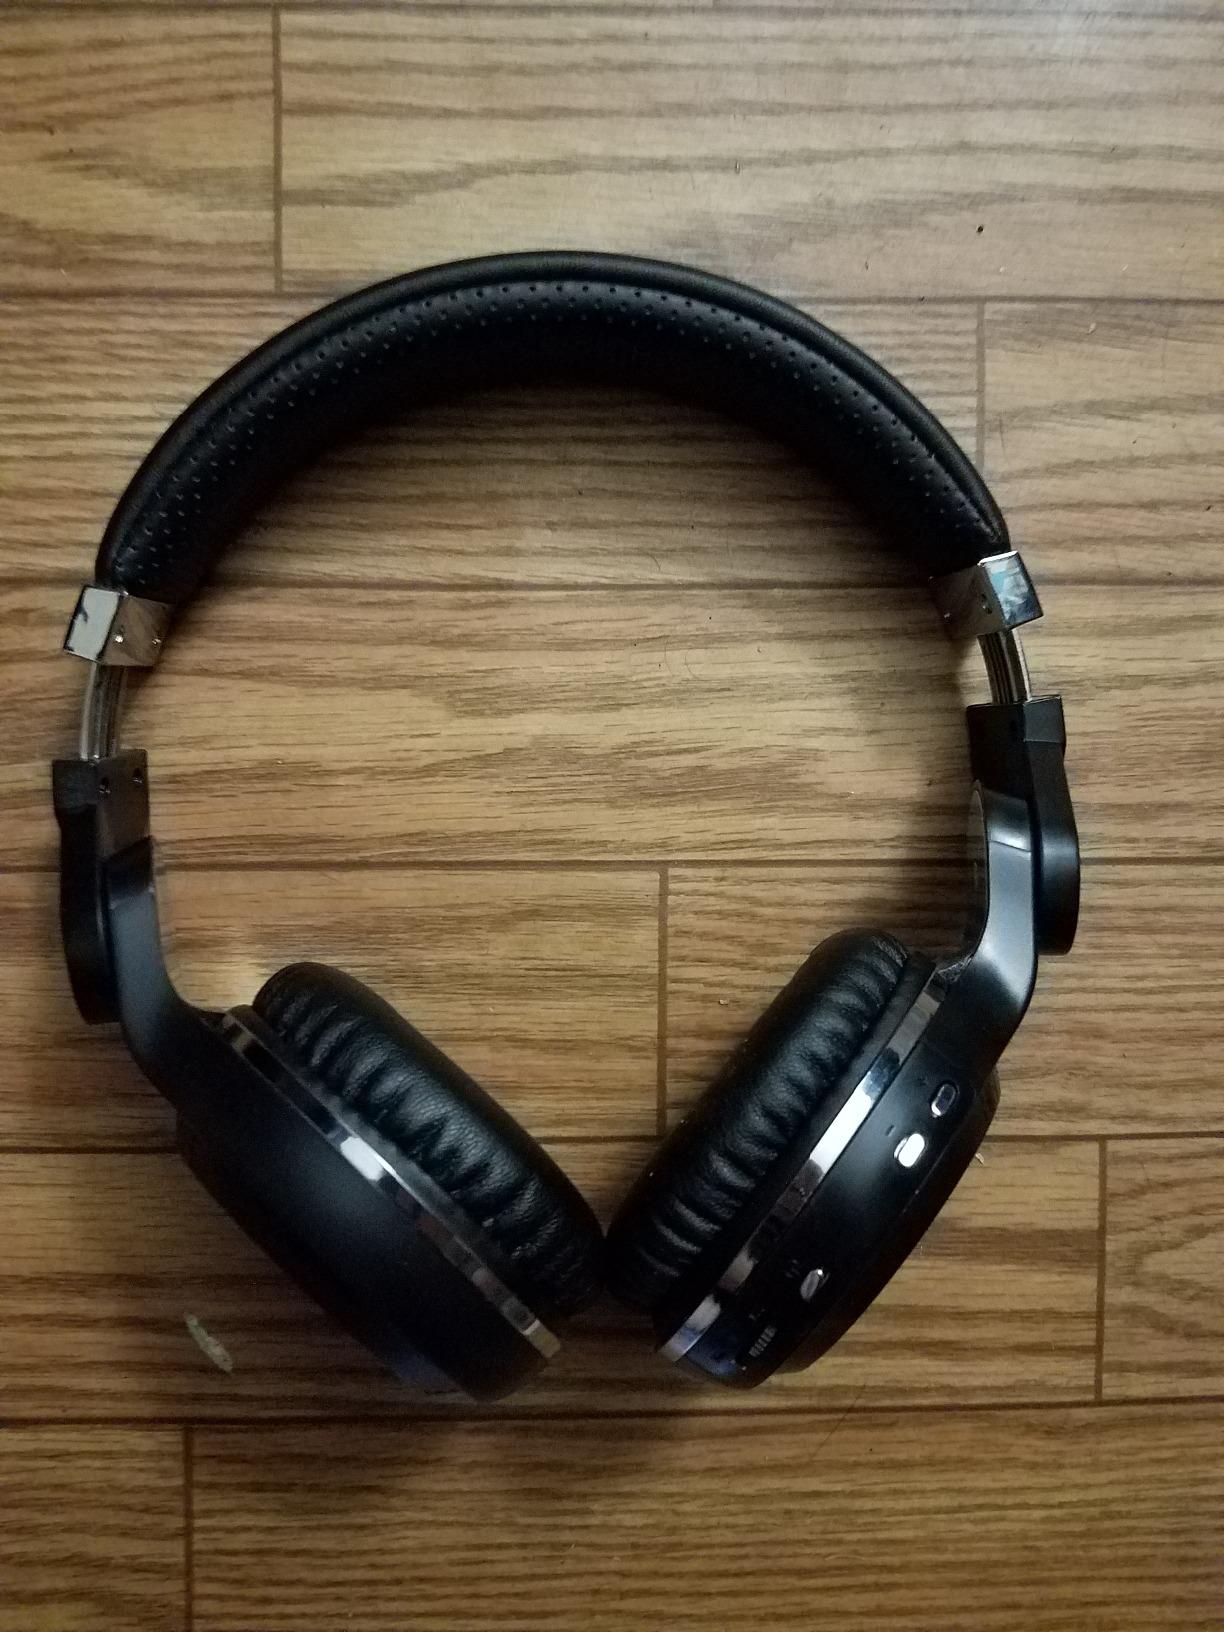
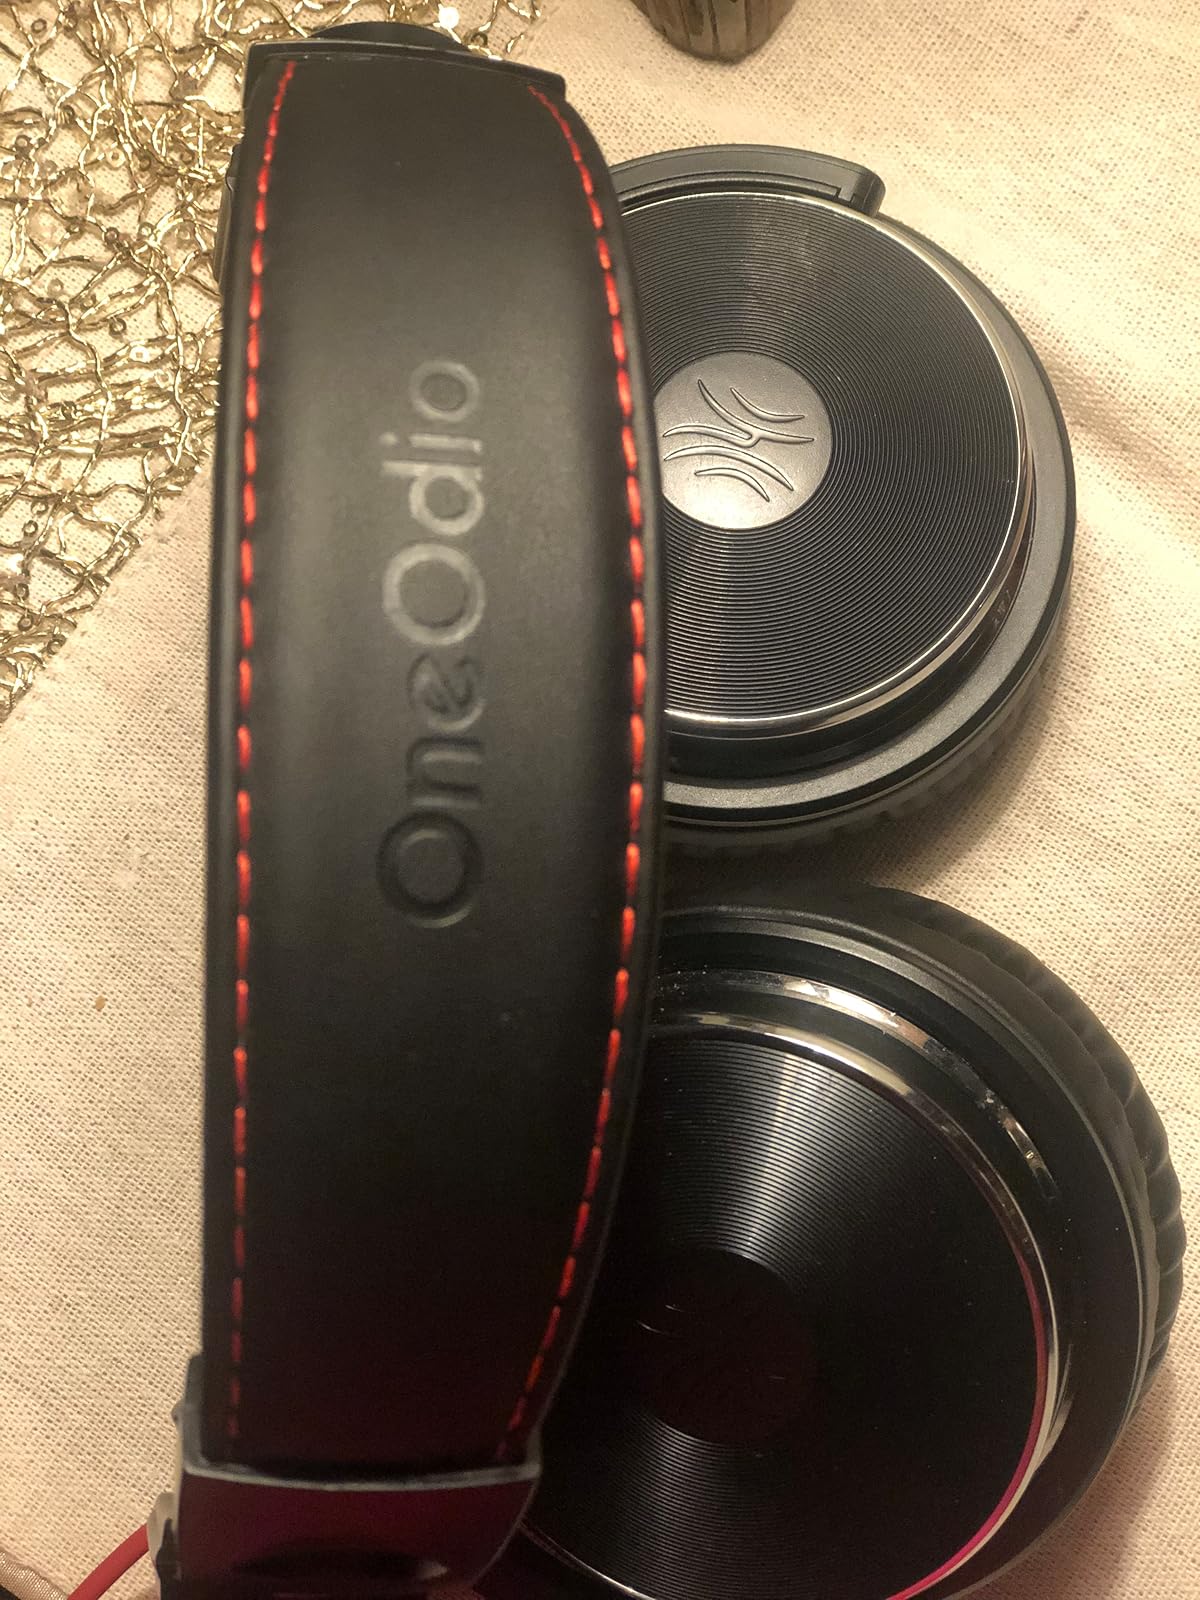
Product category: headphones
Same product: no